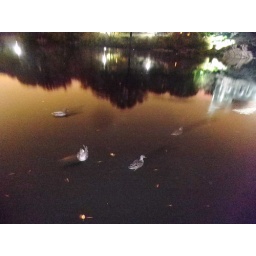
Ducks lazily swimming around on Turtle Pond, reflections of a castle and trees on the water.